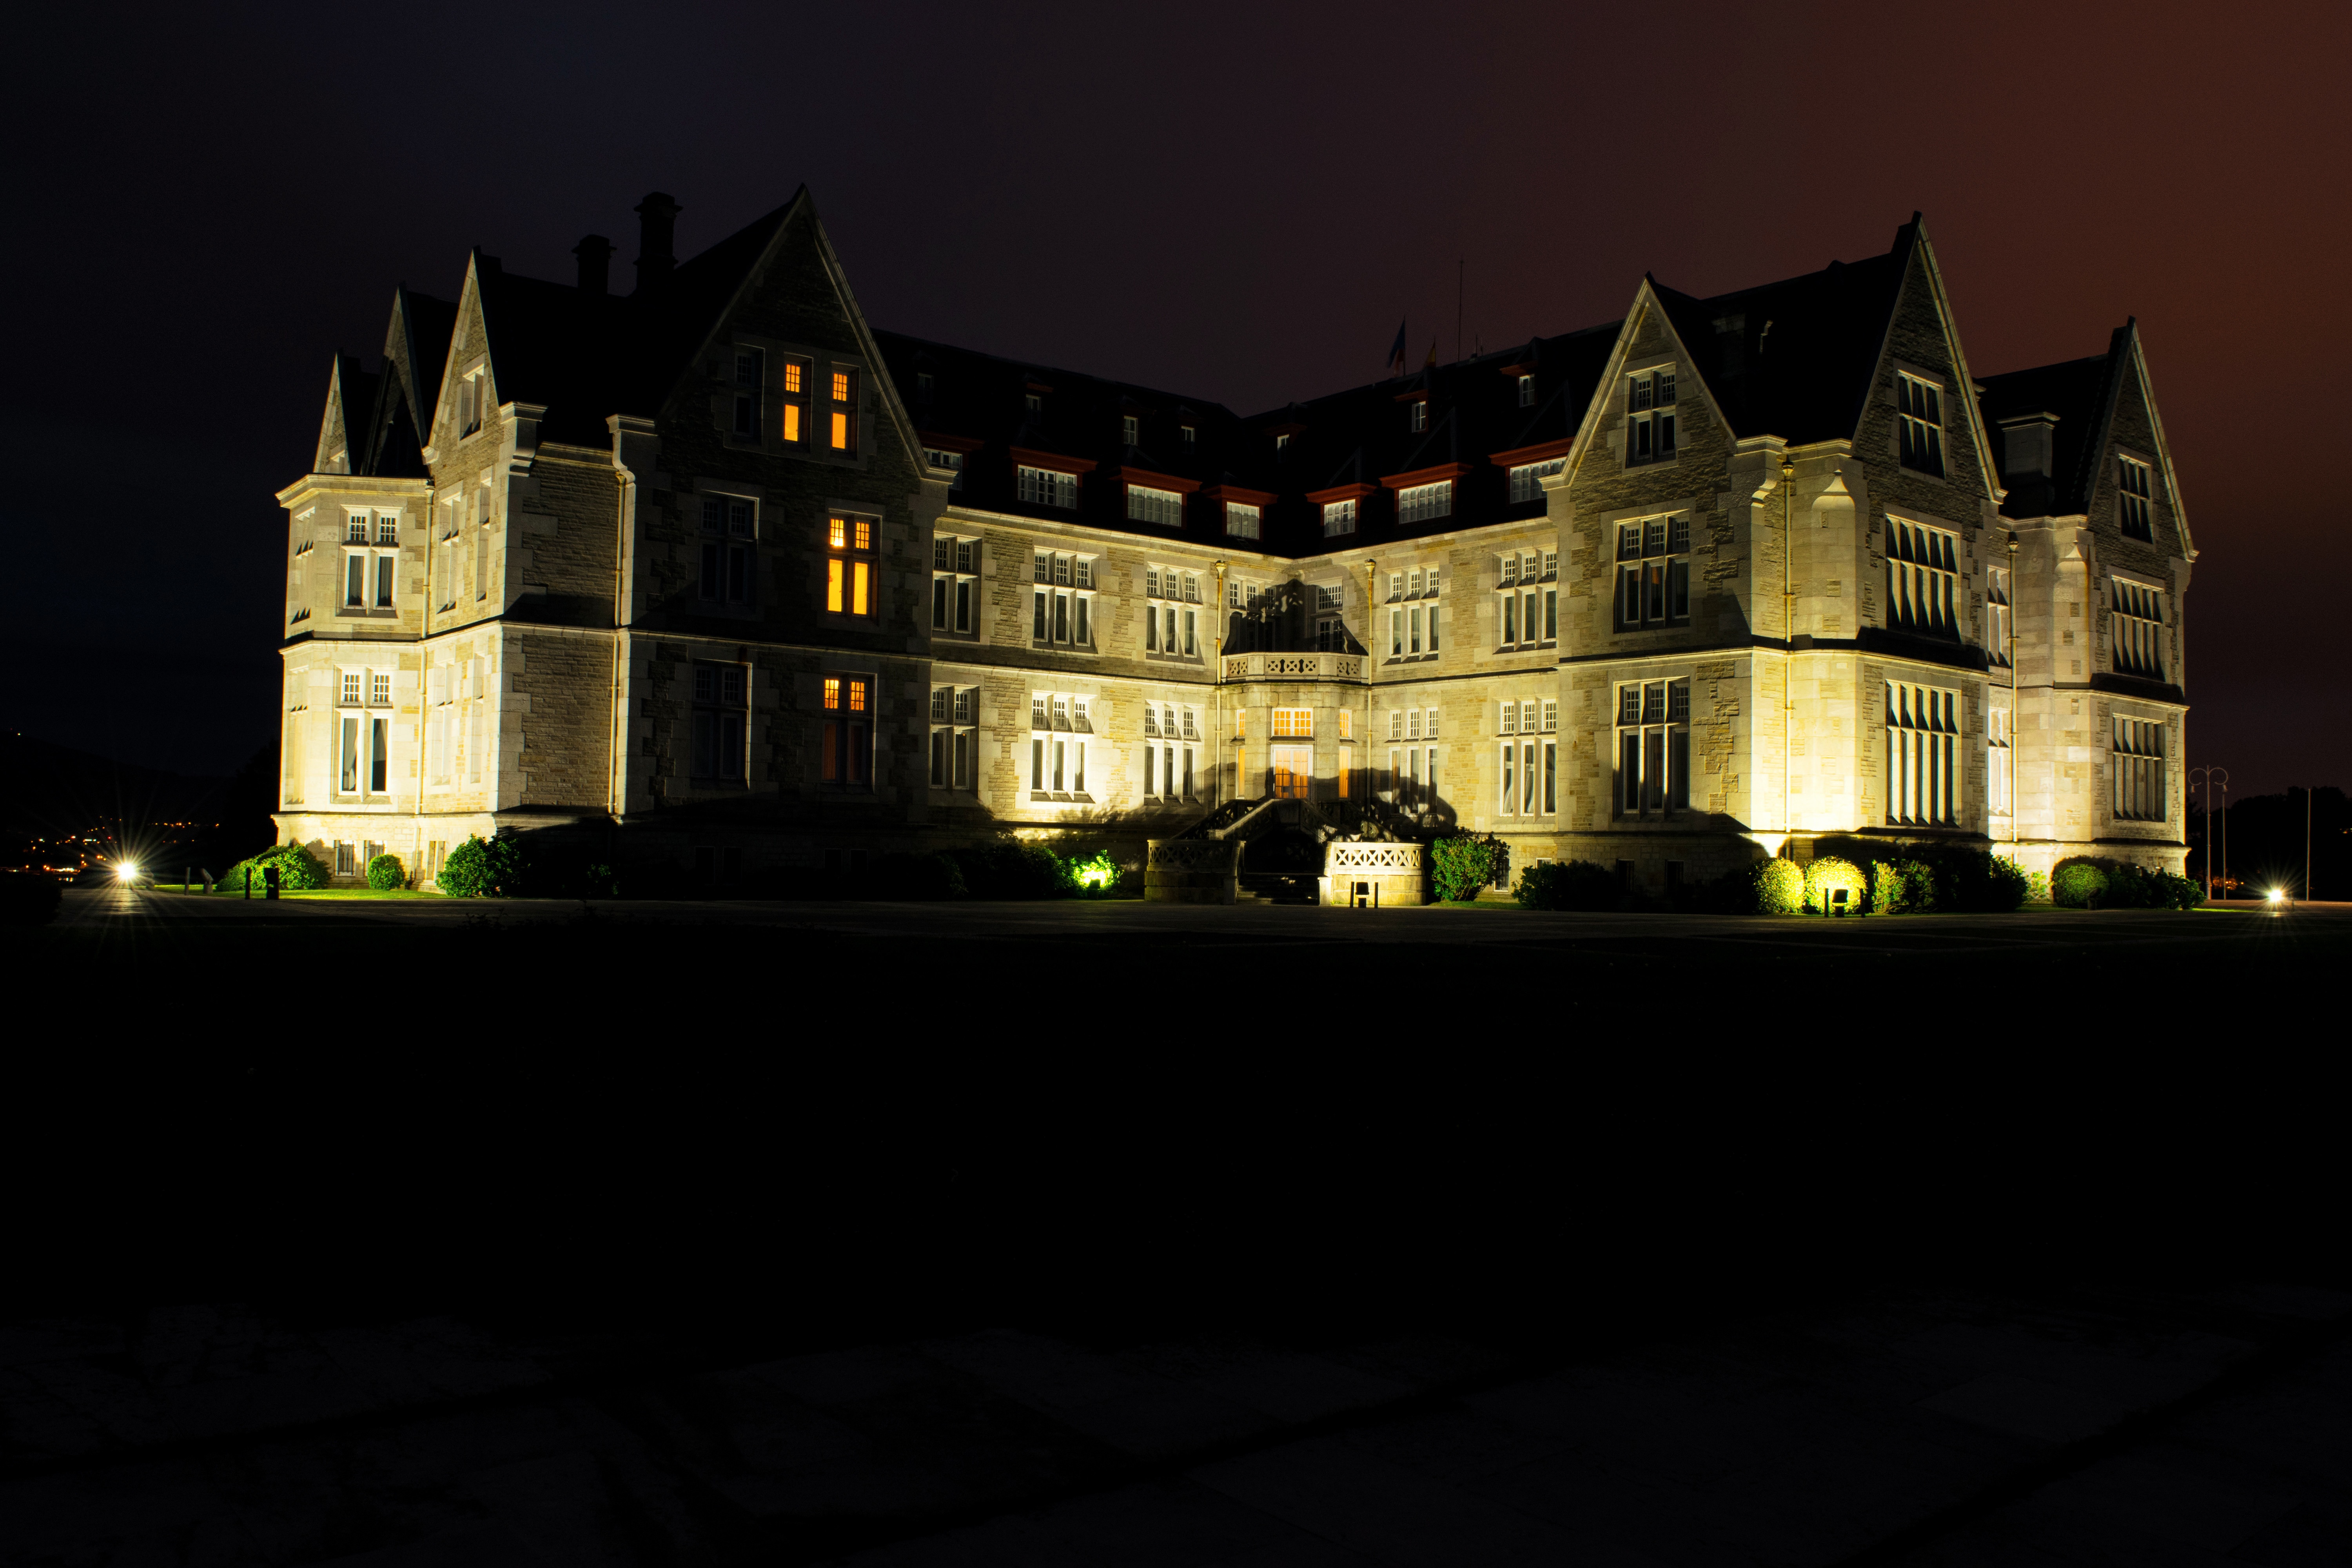
light, night, house, building, chateau, evening, darkness, estate